Car elevator

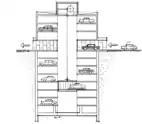

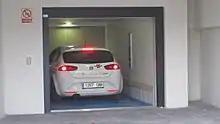
A car elevator

A car elevator or vehicle elevator is an elevator designed for the vertical transportation of vehicles inside buildings, so increasing the number of vehicles that can be parked in parking lots and parking garages. Where real estate is costly, these car parking systems can reduce overall costs by using less land to park the same number of cars.